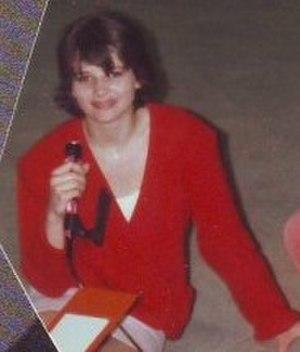
Juliette Binoche, actrice française.